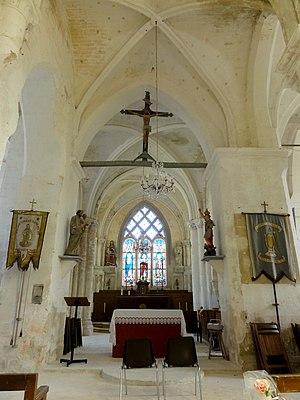
L'église Saint-Romain est une église catholique paroissiale située à Wy-dit-Joli-Village, dans le département du Val-d'Oise, en France. Selon la tradition, elle aurait été fondée vers 625 par saint Romain, qui est peut-être natif des environs. Les parties les plus anciennes de l'église actuelle ne sont pas antérieures à la fin du XIᵉ ou au début du XIIᵉ siècle ; il s'agit des murs ouest et nord de la nef, ainsi que des piles de l'ancien clocher, qui s'élevait au-dessus de la première travée du chœur. L'église est reconstruite à partir de la fin de la période romane, vers le milieu du XIIᵉ siècle, en commençant par le chœur, et en terminant par le voûtement d'ogives de la nef. Après l'adjonction d'une chapelle du côté sud, qui devait être de style gothique rayonnant, l'église est consacrée par Eudes Rigaud en 1255. Bien plus tard, après la fin de la guerre de Cent Ans, une autre chapelle est bâtie du côté nord. Elle est de style gothique flamboyant, et constitue l'unique partie stylistiquement homogène de l'édifice : tout le reste a subi en effet des remaniements, avec, au moins, le repercement des fenêtres.